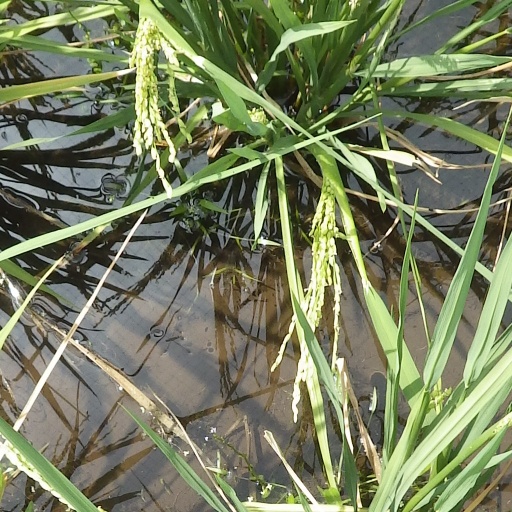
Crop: rice